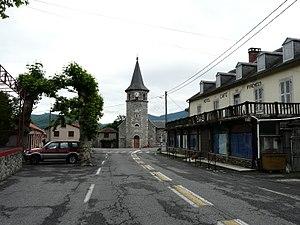
Le village de Siradan, Hautes-Pyrénées, France.
Siradan est une commune française située dans le département des Hautes-Pyrénées, en région Occitanie.